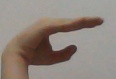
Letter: jeem